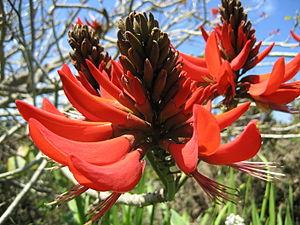
Erythrina est un genre de plantes dicotylédones de la famille des Fabaceae, sous-famille des Faboideae, à répartition pantropicale, qui comprend 129 espèces acceptées.